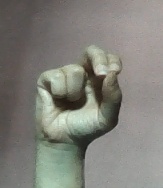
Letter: gaaf